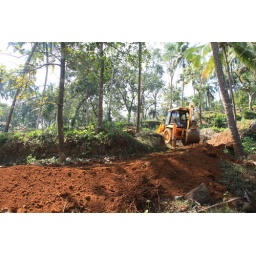
Now a good road to our land with two hairpin bends and circular road around the banayan tree is made